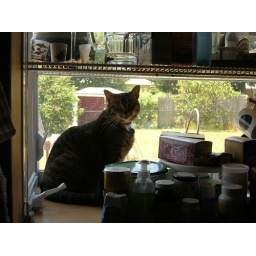
Peanut in plant window